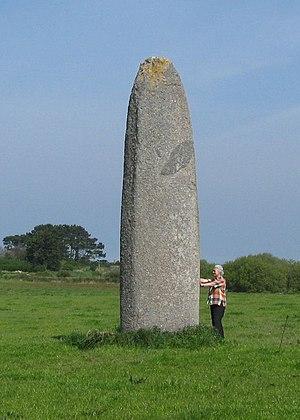
Cet article recense une partie des monuments historiques du Finistère, en France.